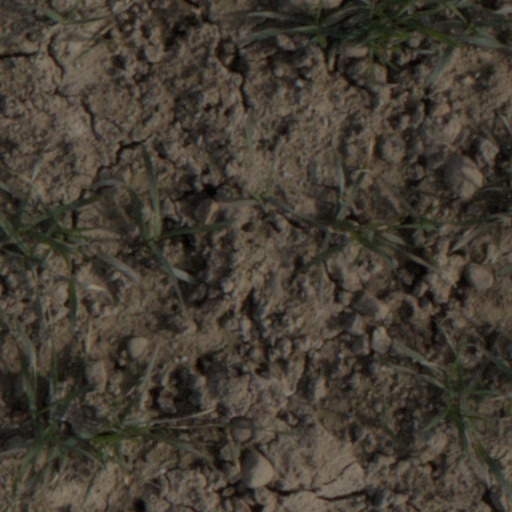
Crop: wheat